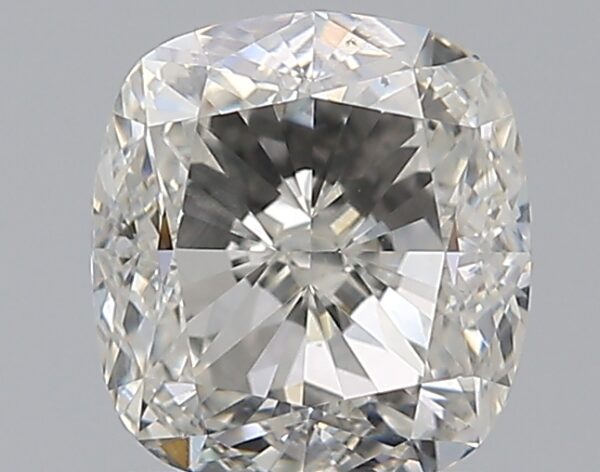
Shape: cushion
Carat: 1.2
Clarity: SI1
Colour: I
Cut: VG
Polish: EX
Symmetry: VG
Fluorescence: N
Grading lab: GIA
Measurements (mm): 6.09 x 5.6 x 3.92